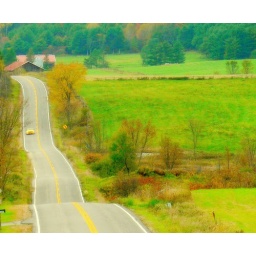
yellow car beside yellow lines